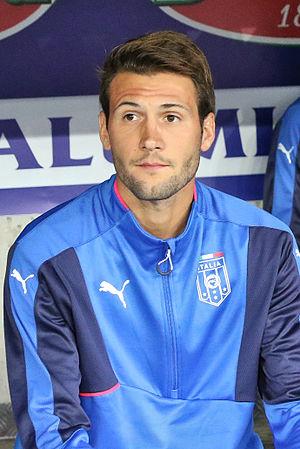
Franco Damián Vázquez, né le 22 février 1989 à Tanti en Argentine, est un footballeur italo-argentin international argentin qui joue au poste de milieu offensif. Il évolue actuellement au Séville FC.